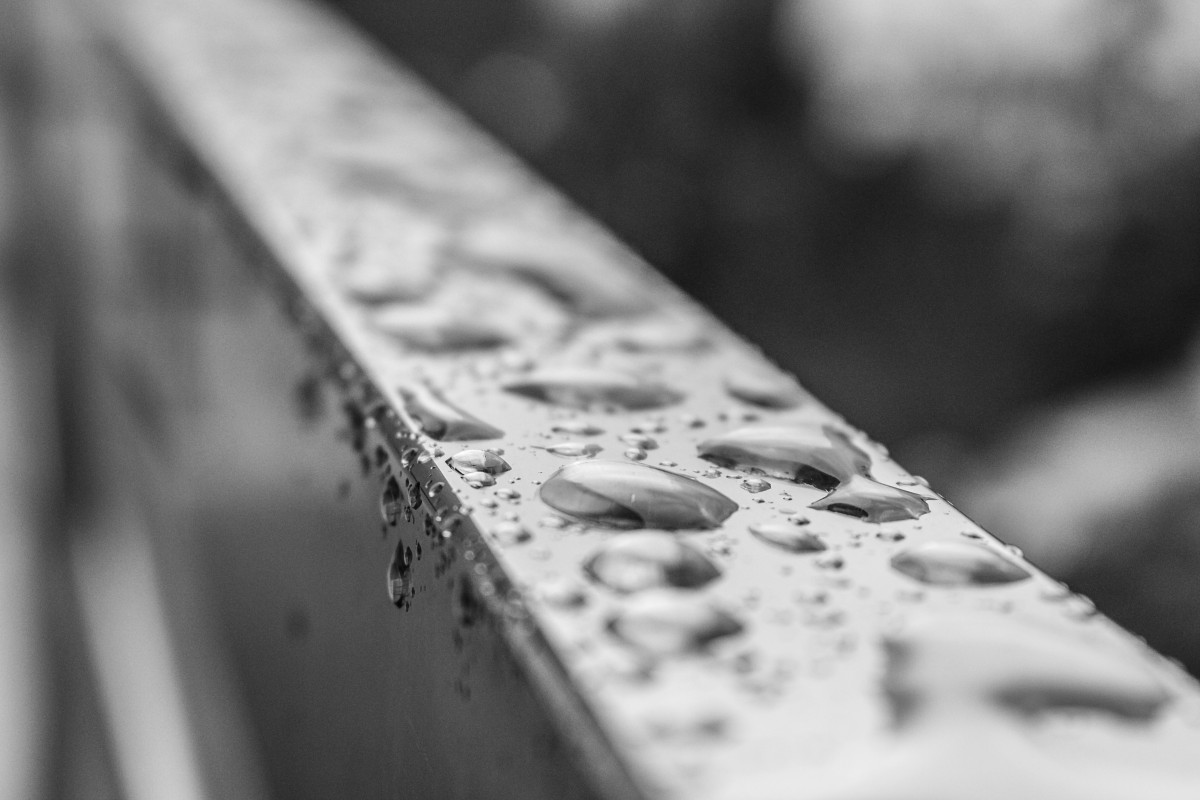
Tags: branch, snow, light, black and white, leaf, line, close up, shape, macro photography